Lillian Smith (trick shooter)

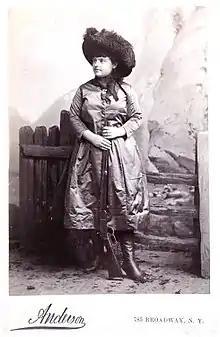
Smith, 1886

Lillian Frances Smith (August 4, 1871 – February 3, 1930) was an American trick shooter and trick rider who joined "Buffalo Bill's Wild West" in 1886, at the age of fourteen. She was billed as "the champion California huntress," and was a direct rival to Annie Oakley in the show.